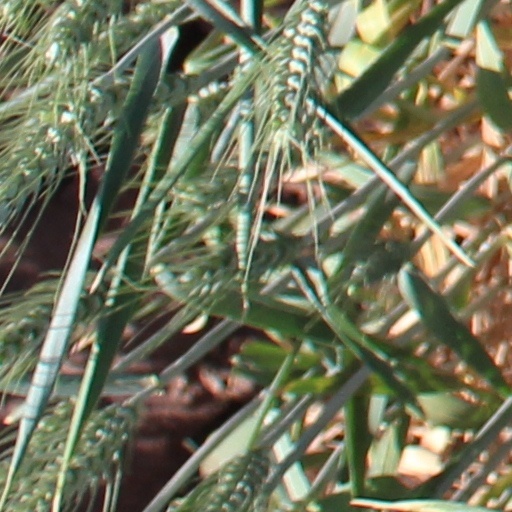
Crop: wheat